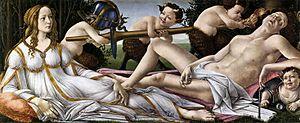
Julien de Médicis ou, en italien, Giuliano di Piero de' Medici, était un homme d'État italien du XVᵉ siècle, codirigeant de facto de la République florentine durant la Renaissance italienne.
Piero di Cosimo né Pietro di Lorenzo di Chimenti parfois appelé Piero di Lorenzo est un peintre italien de l'école florentine.